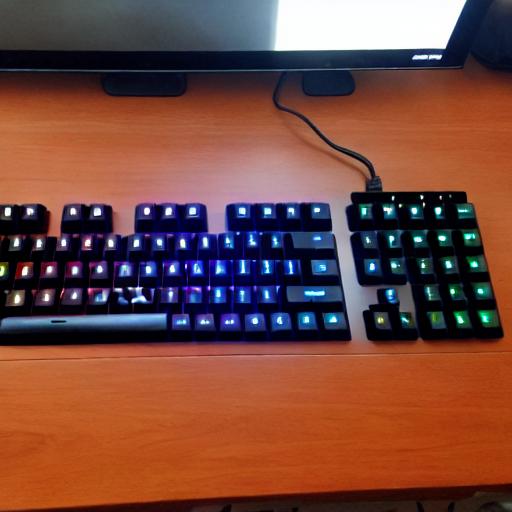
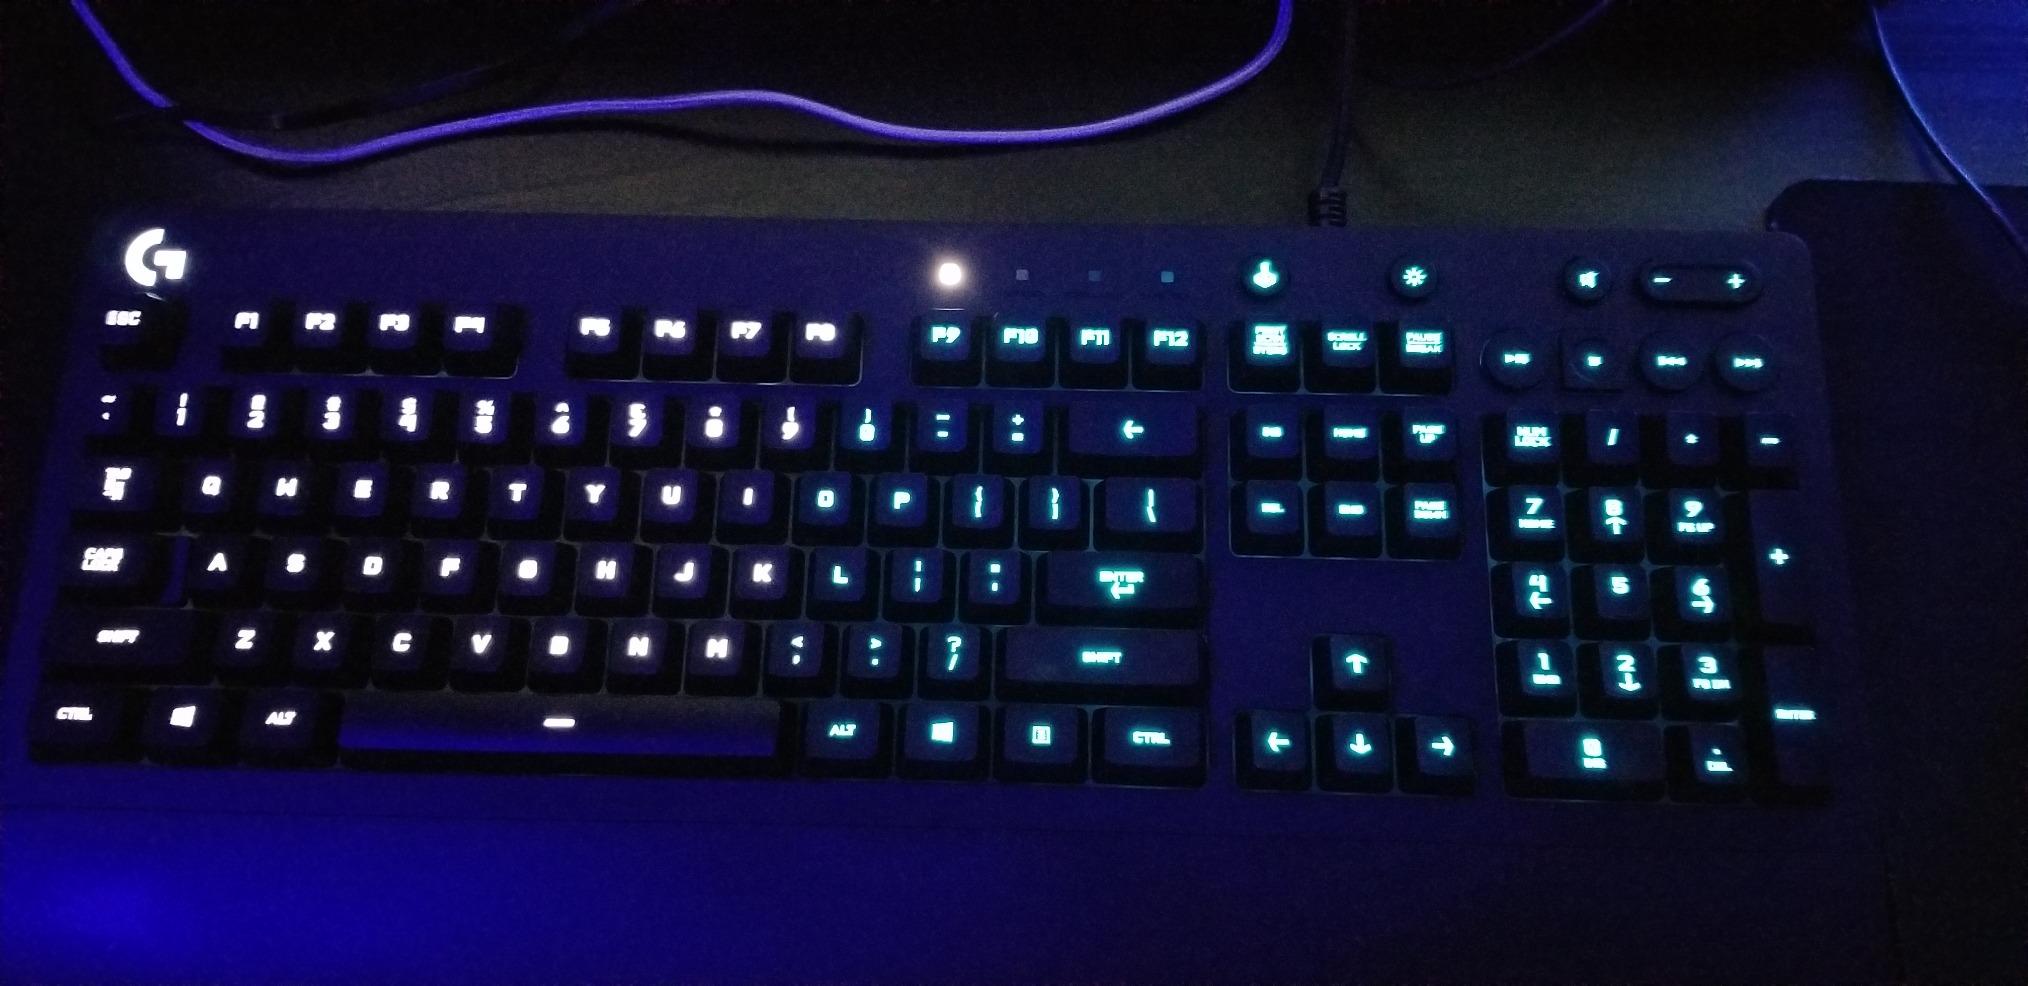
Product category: keyboard
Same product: no